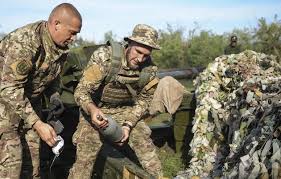
Label: D-30